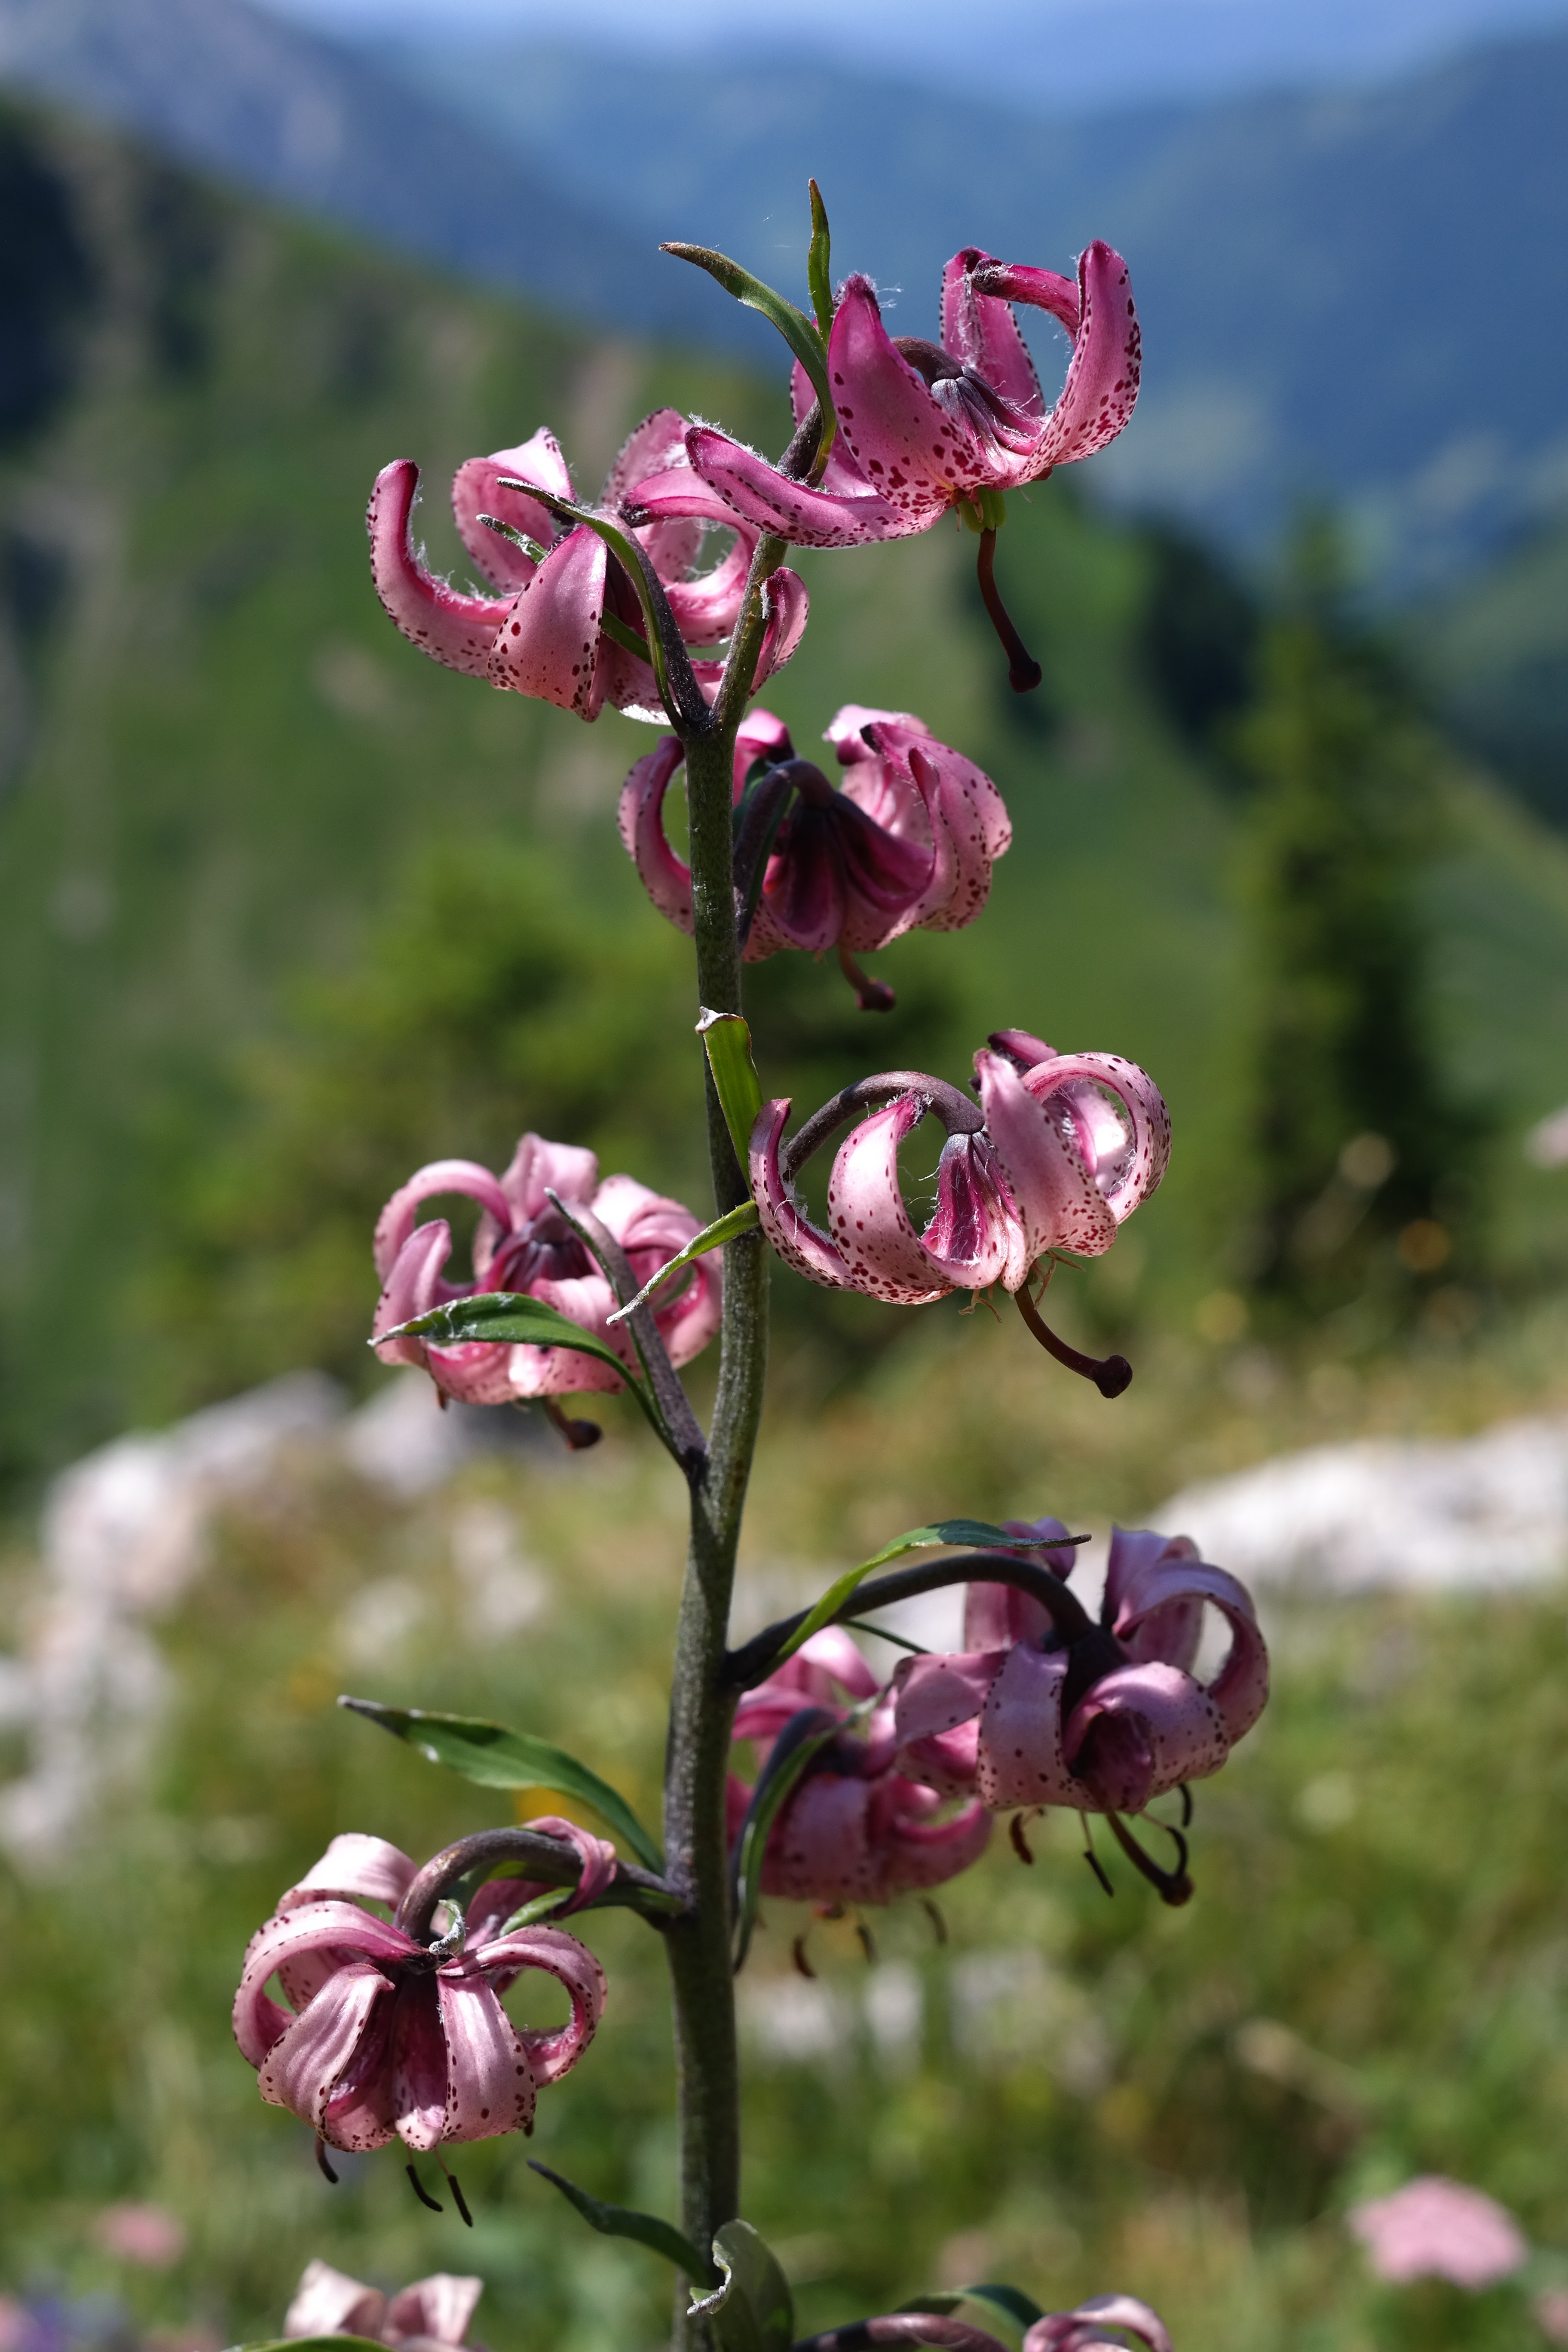
blossom, plant, flower, bloom, botany, pink, flora, wildflower, shrub, violet, lily, lilium, inflorescence, flowering plant, nodding flowers, martagon lily, land plant, everlasting sweet pea, panicle like, turk's cap lily, lilium martagon, turk's cap lily lily, rispiger pollen, turban shape, flesh pink